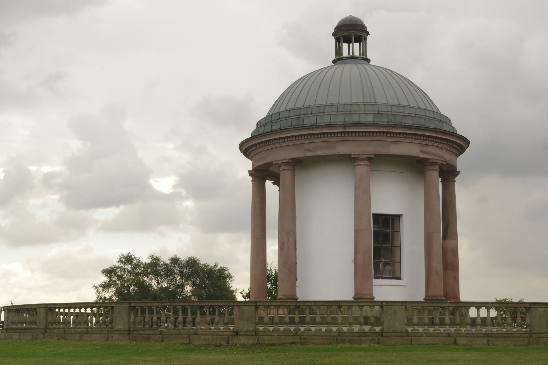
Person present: No